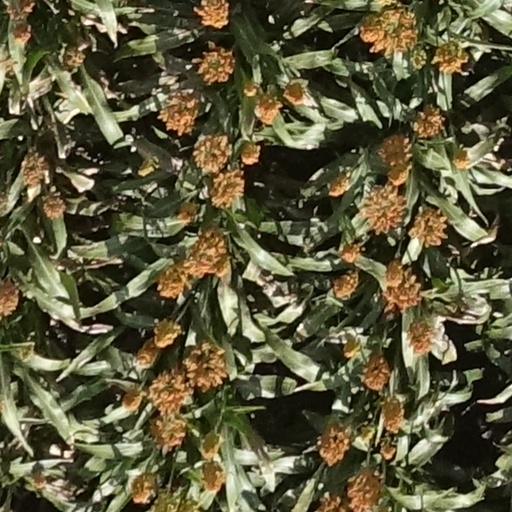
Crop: sorghum